Move America Forward

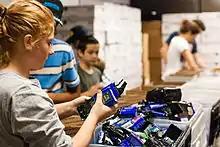
Move America Forward volunteers sorting materials to put in care packages.

Sal Russo, Melanie Morgan and Howard Kaloogian formed Move America Forward in 2004.